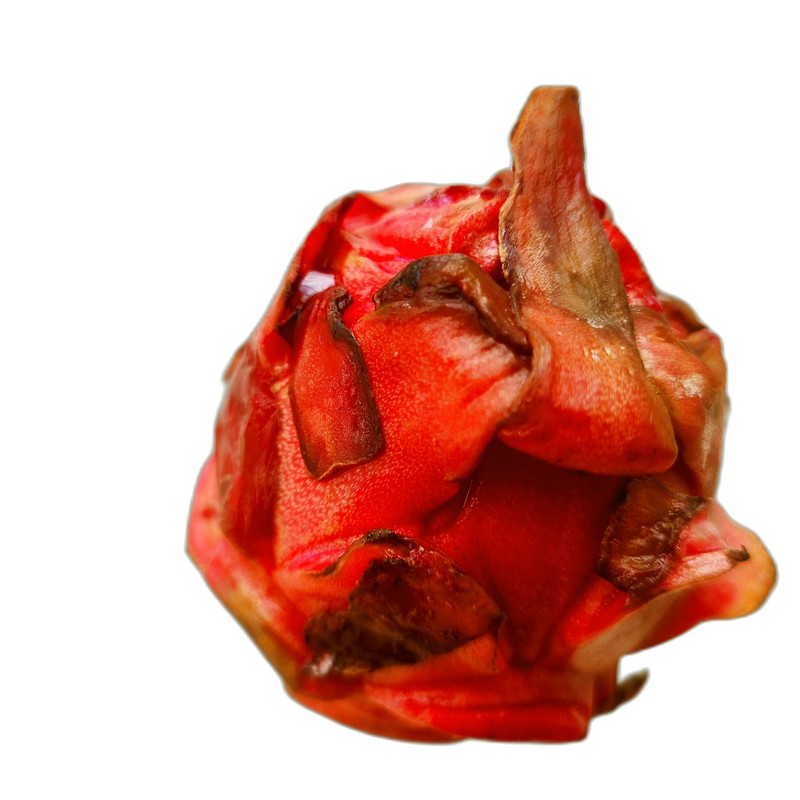
Label: Defect Dragon Fruit